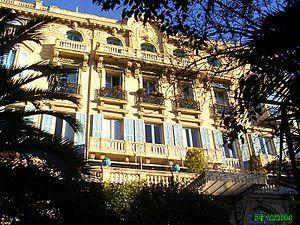
Cette article présente la liste des voies de Nice classées par ordre alphabétique. En 2003, Marguerite et Roger Isnard ont dénombré 1 789 voies à Nice.
Langham est le nom d'une chaîne d'hôtels internationaux, fondée à Londres en 1865. La chaîne compte six établissements de luxe à Londres, Boston, Hong Kong, Melbourne et Auckland.
Le quartier Carabacel est un quartier de Nice situé directement au nord de la Vieille-Ville au-delà du Paillon, le torrent fluvial qui passe dans la ville.
La ville de Nice possède de nombreux immeubles et bâtiments dénommés palais.